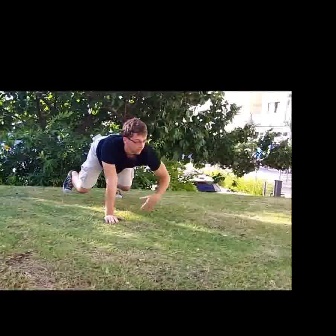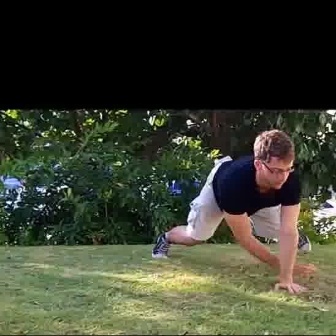
  Please identify the target specified by the bounding box [62,117,169,224] in the first image and locate it in the second image. Return the coordinates in [x_min,y_min,x_max,y_max] format.
Answer: [150,129,314,293]